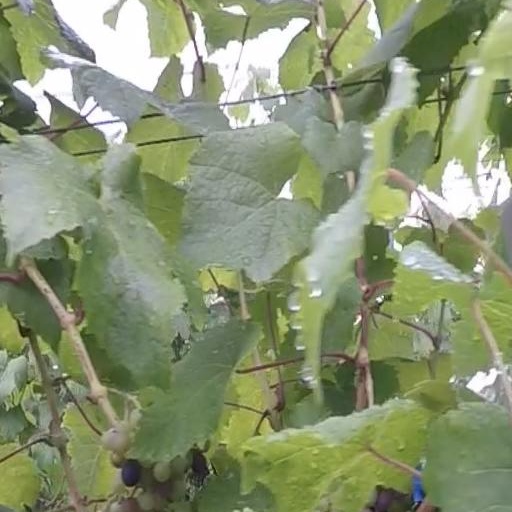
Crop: grape